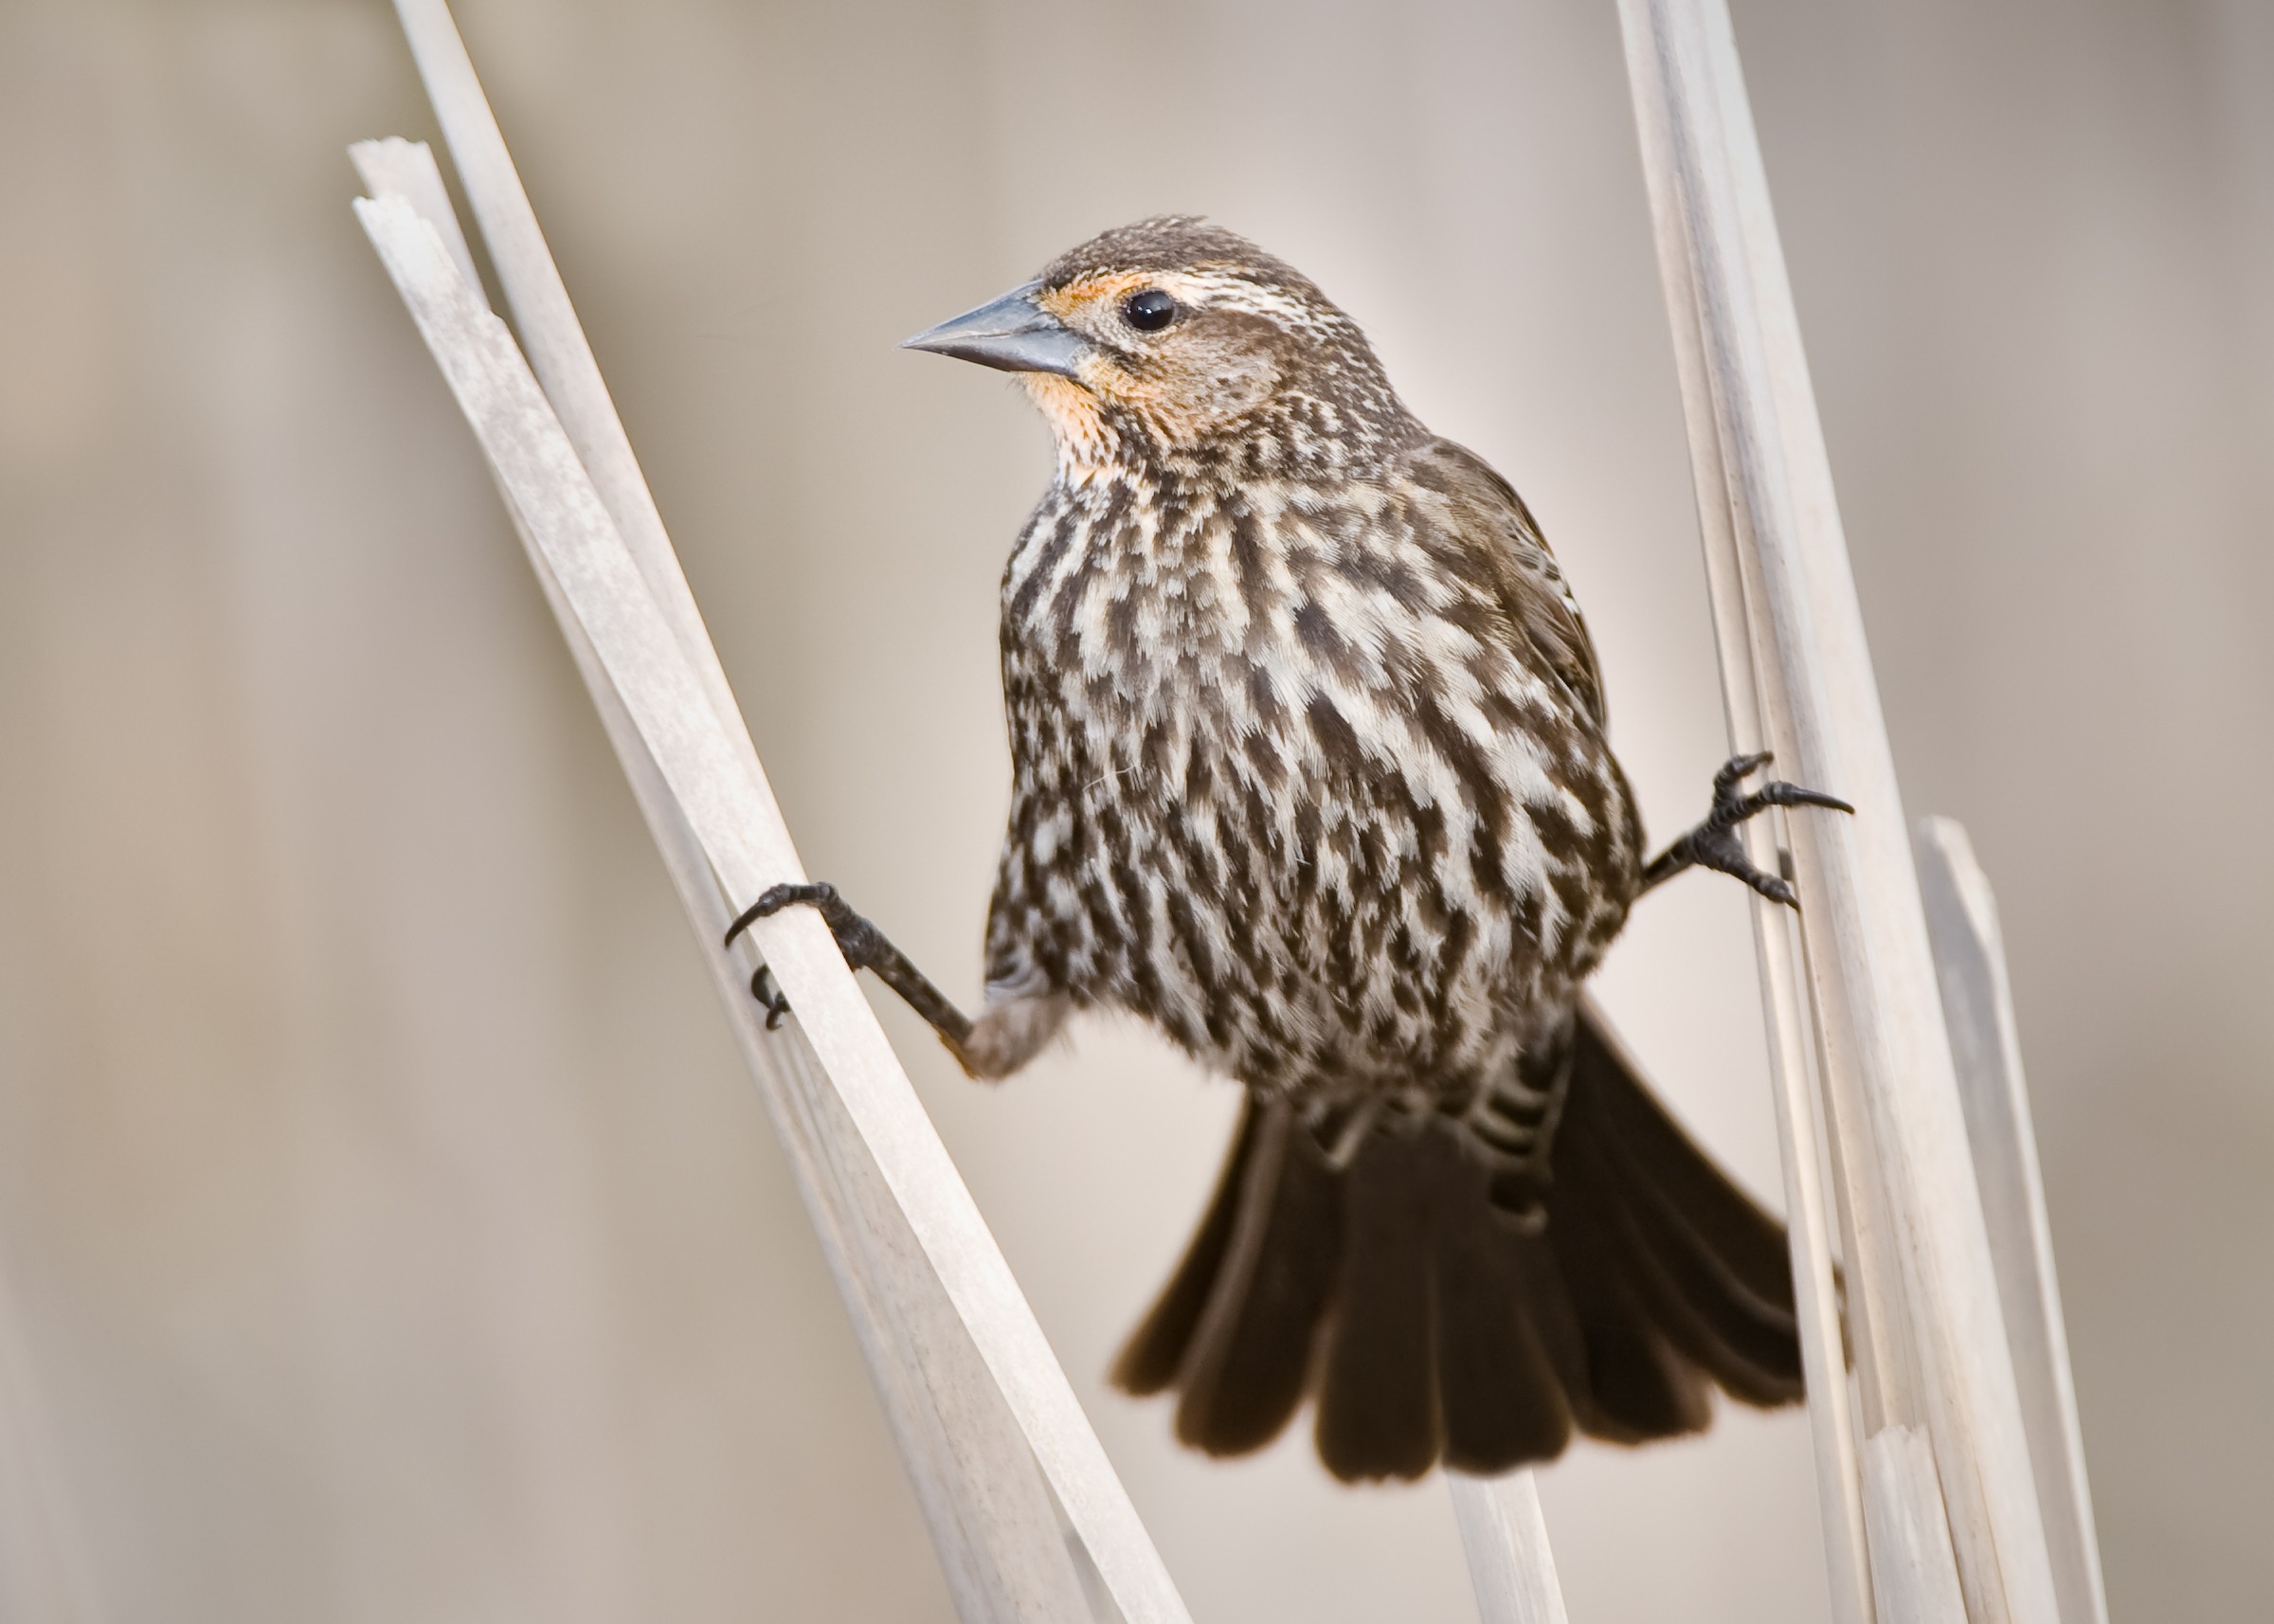
wilderness, branch, bird, wing, animal, flying, fly, wildlife, wild, standing, environment, beak, flight, natural, perch, winged, feather, avian, fauna, twig, peck, ornithology, songbird, outdoors, zoology, feathers, vivid, singing, vertebrate, sparrow, feathered, exotic, finch, birdwatching, habitat, perched, perching bird